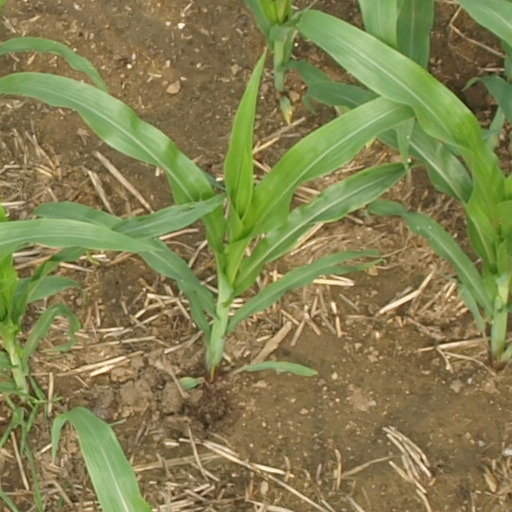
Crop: maize; corn